Liechtenstein

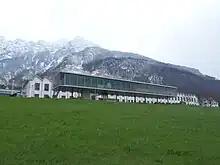
University of Liechtenstein

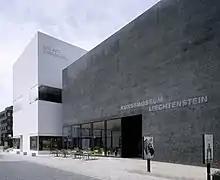
Kunstmuseum, Liechtenstein Art Museum

Liechtenstein is situated in the Upper Rhine valley of the European Alps and is bordered to the east by the Austrian state of Vorarlberg, to the south by the canton of Grisons (Switzerland) and to the west by the canton of St. Gallen (Switzerland). The Rhine forms the entire western border of Liechtenstein. Measured south to north the country is about long. In 1943, an inland canal was built in the country connecting to the Rhine.